Stefanos Tsitsipas

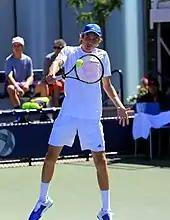
Tsitsipas at the 2015 US Open

Tsitsipas is a former world No. 1 junior. He began playing on the ITF Junior Circuit in 2013 at the age of 14. He did not play in any high-level Grade A tournaments until the Abierto Juvenil Mexicano in November 2014, but was able to make it all the way to the final of his second career Grade A event at the Orange Bowl a month later. Tsitsipas had entered the tournament ranked outside of the top 100 in the junior rankings. In 2015, Tsitsipas got his first opportunity to play in the junior Grand Slam tournaments. In these four events, a quarterfinal at the Australian Open was his best result. He did not win any singles finals that year, but he did have another runner-up finish at the Orange Bowl, this time losing to Miomir Kecmanović in a third set tiebreak. He finished the season as the No. 14 ranked junior in the world.